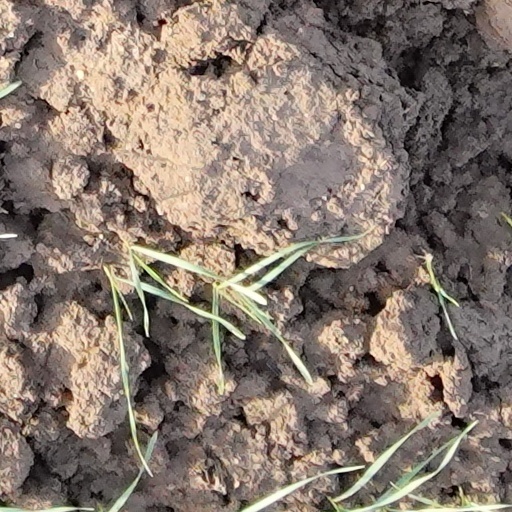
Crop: wheat